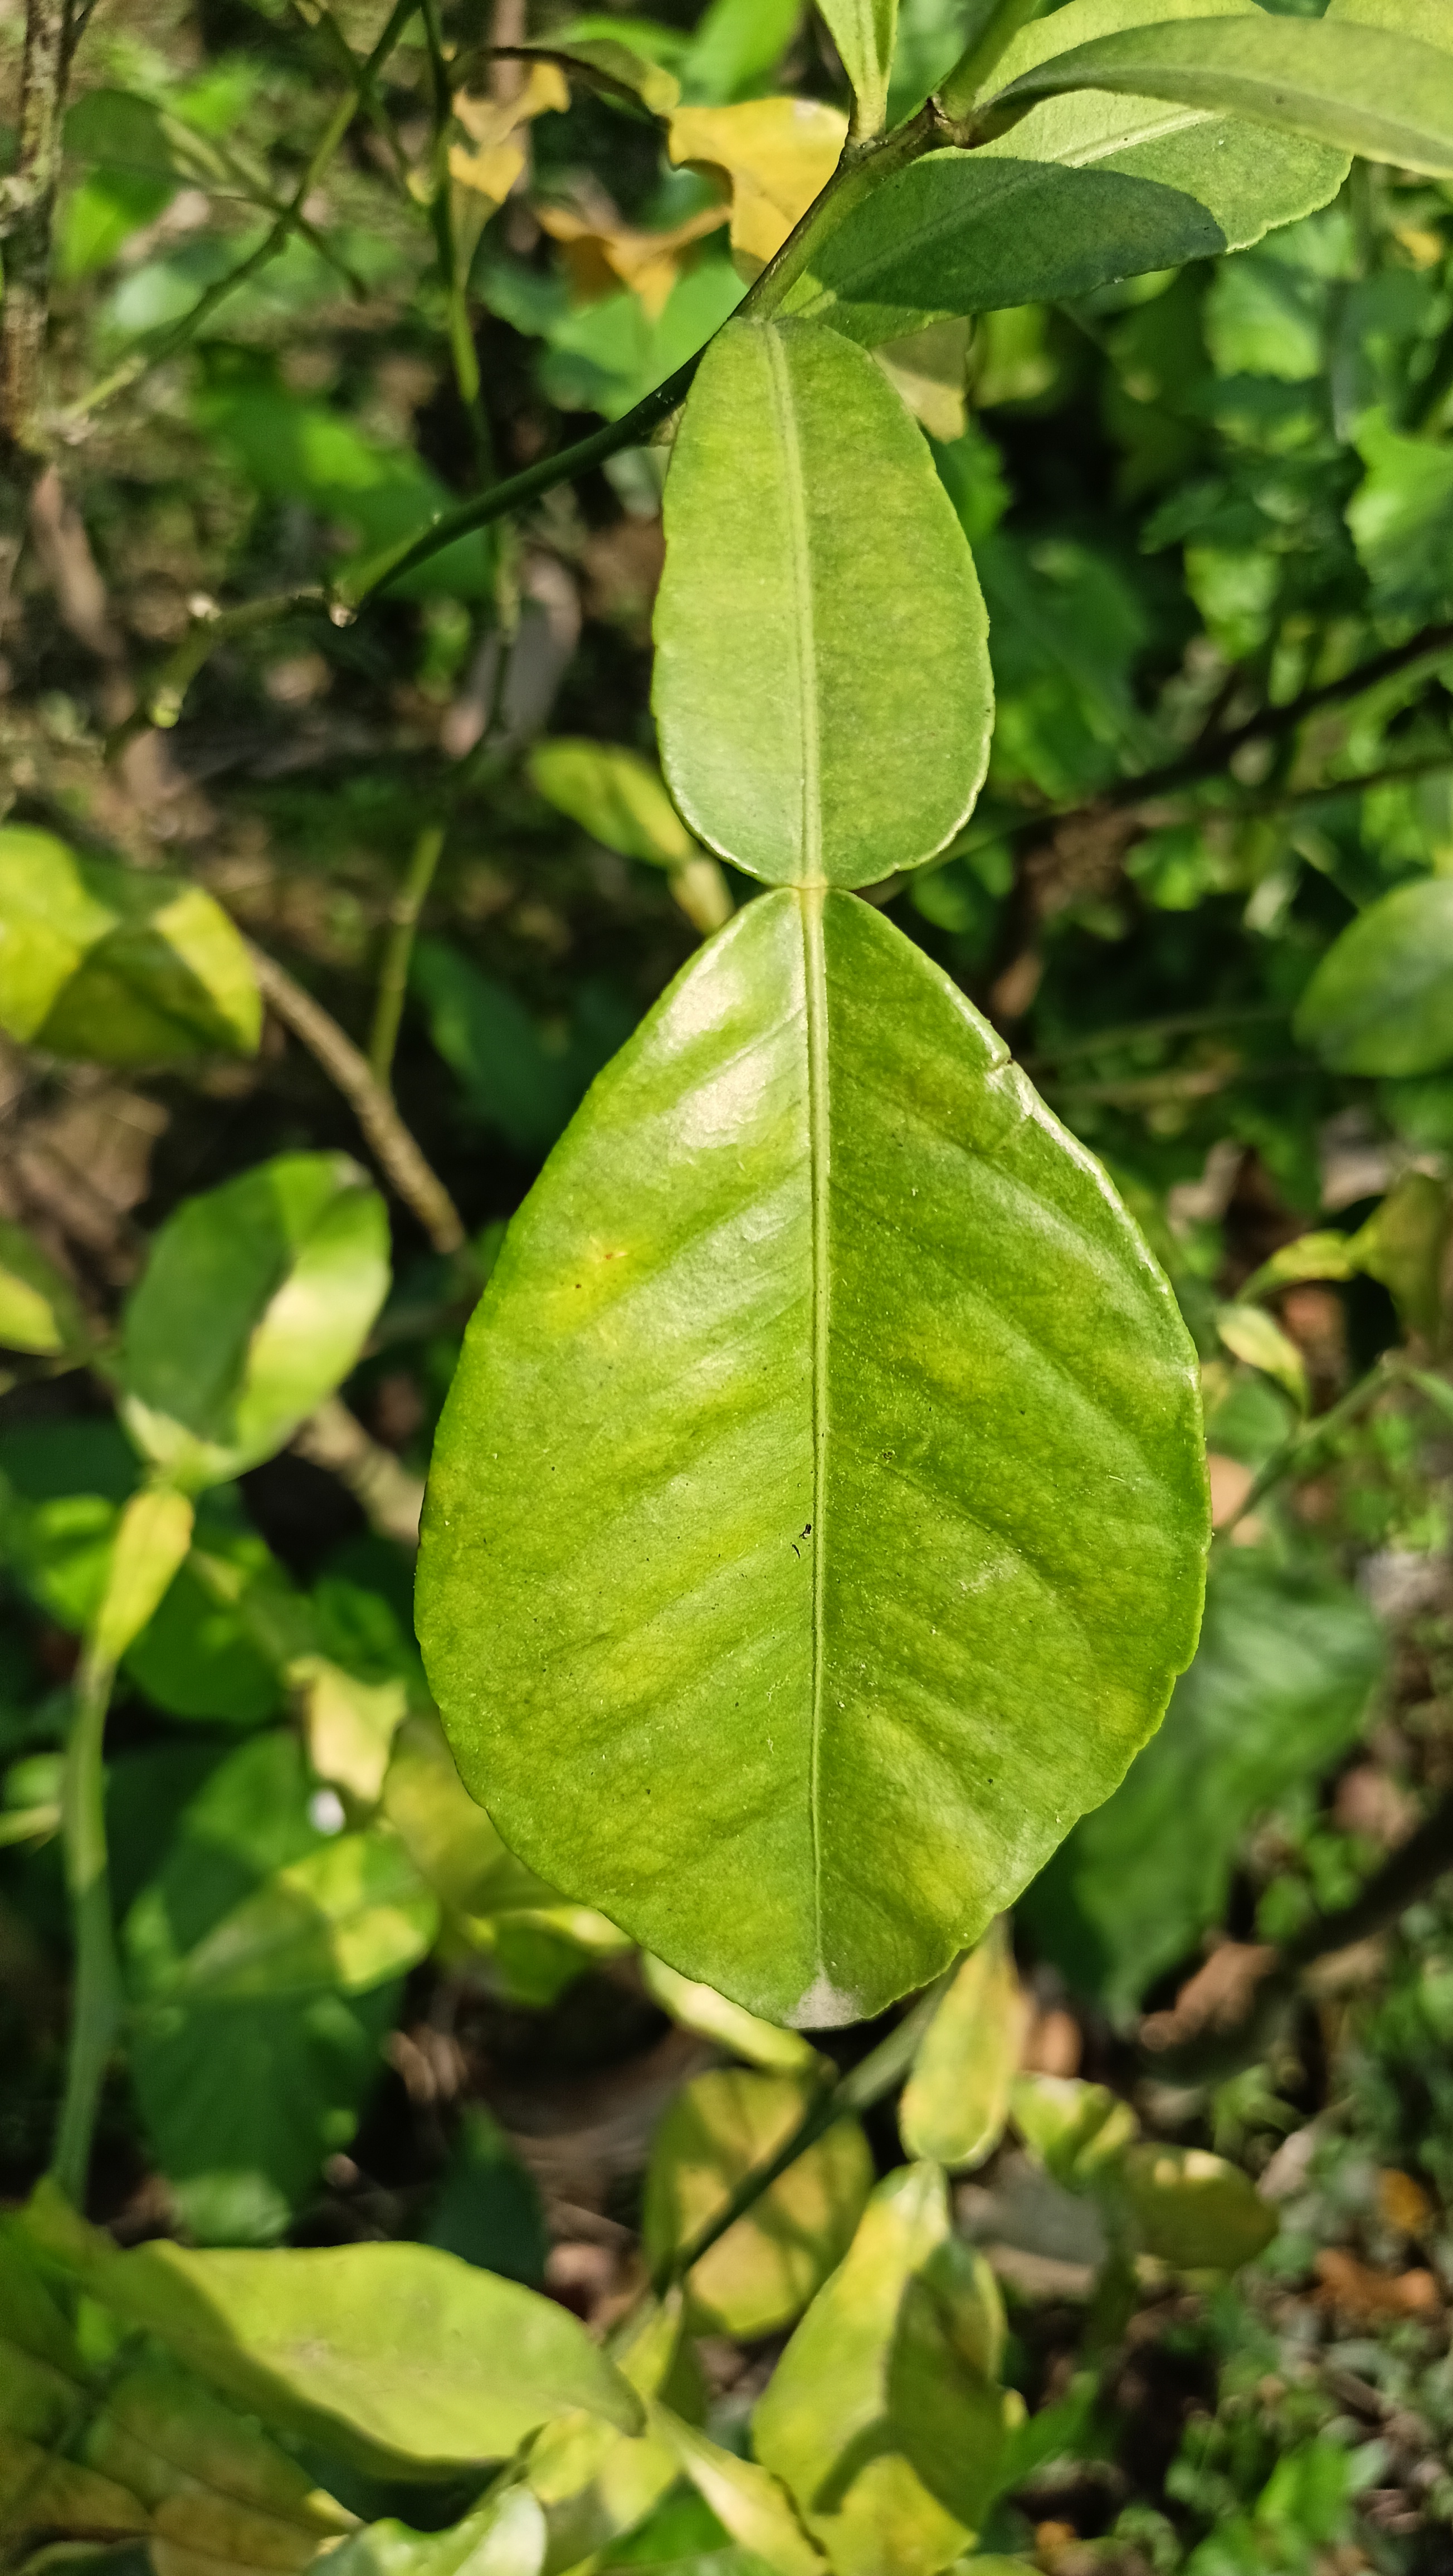
Mandarin leaf variety: Nagpuri